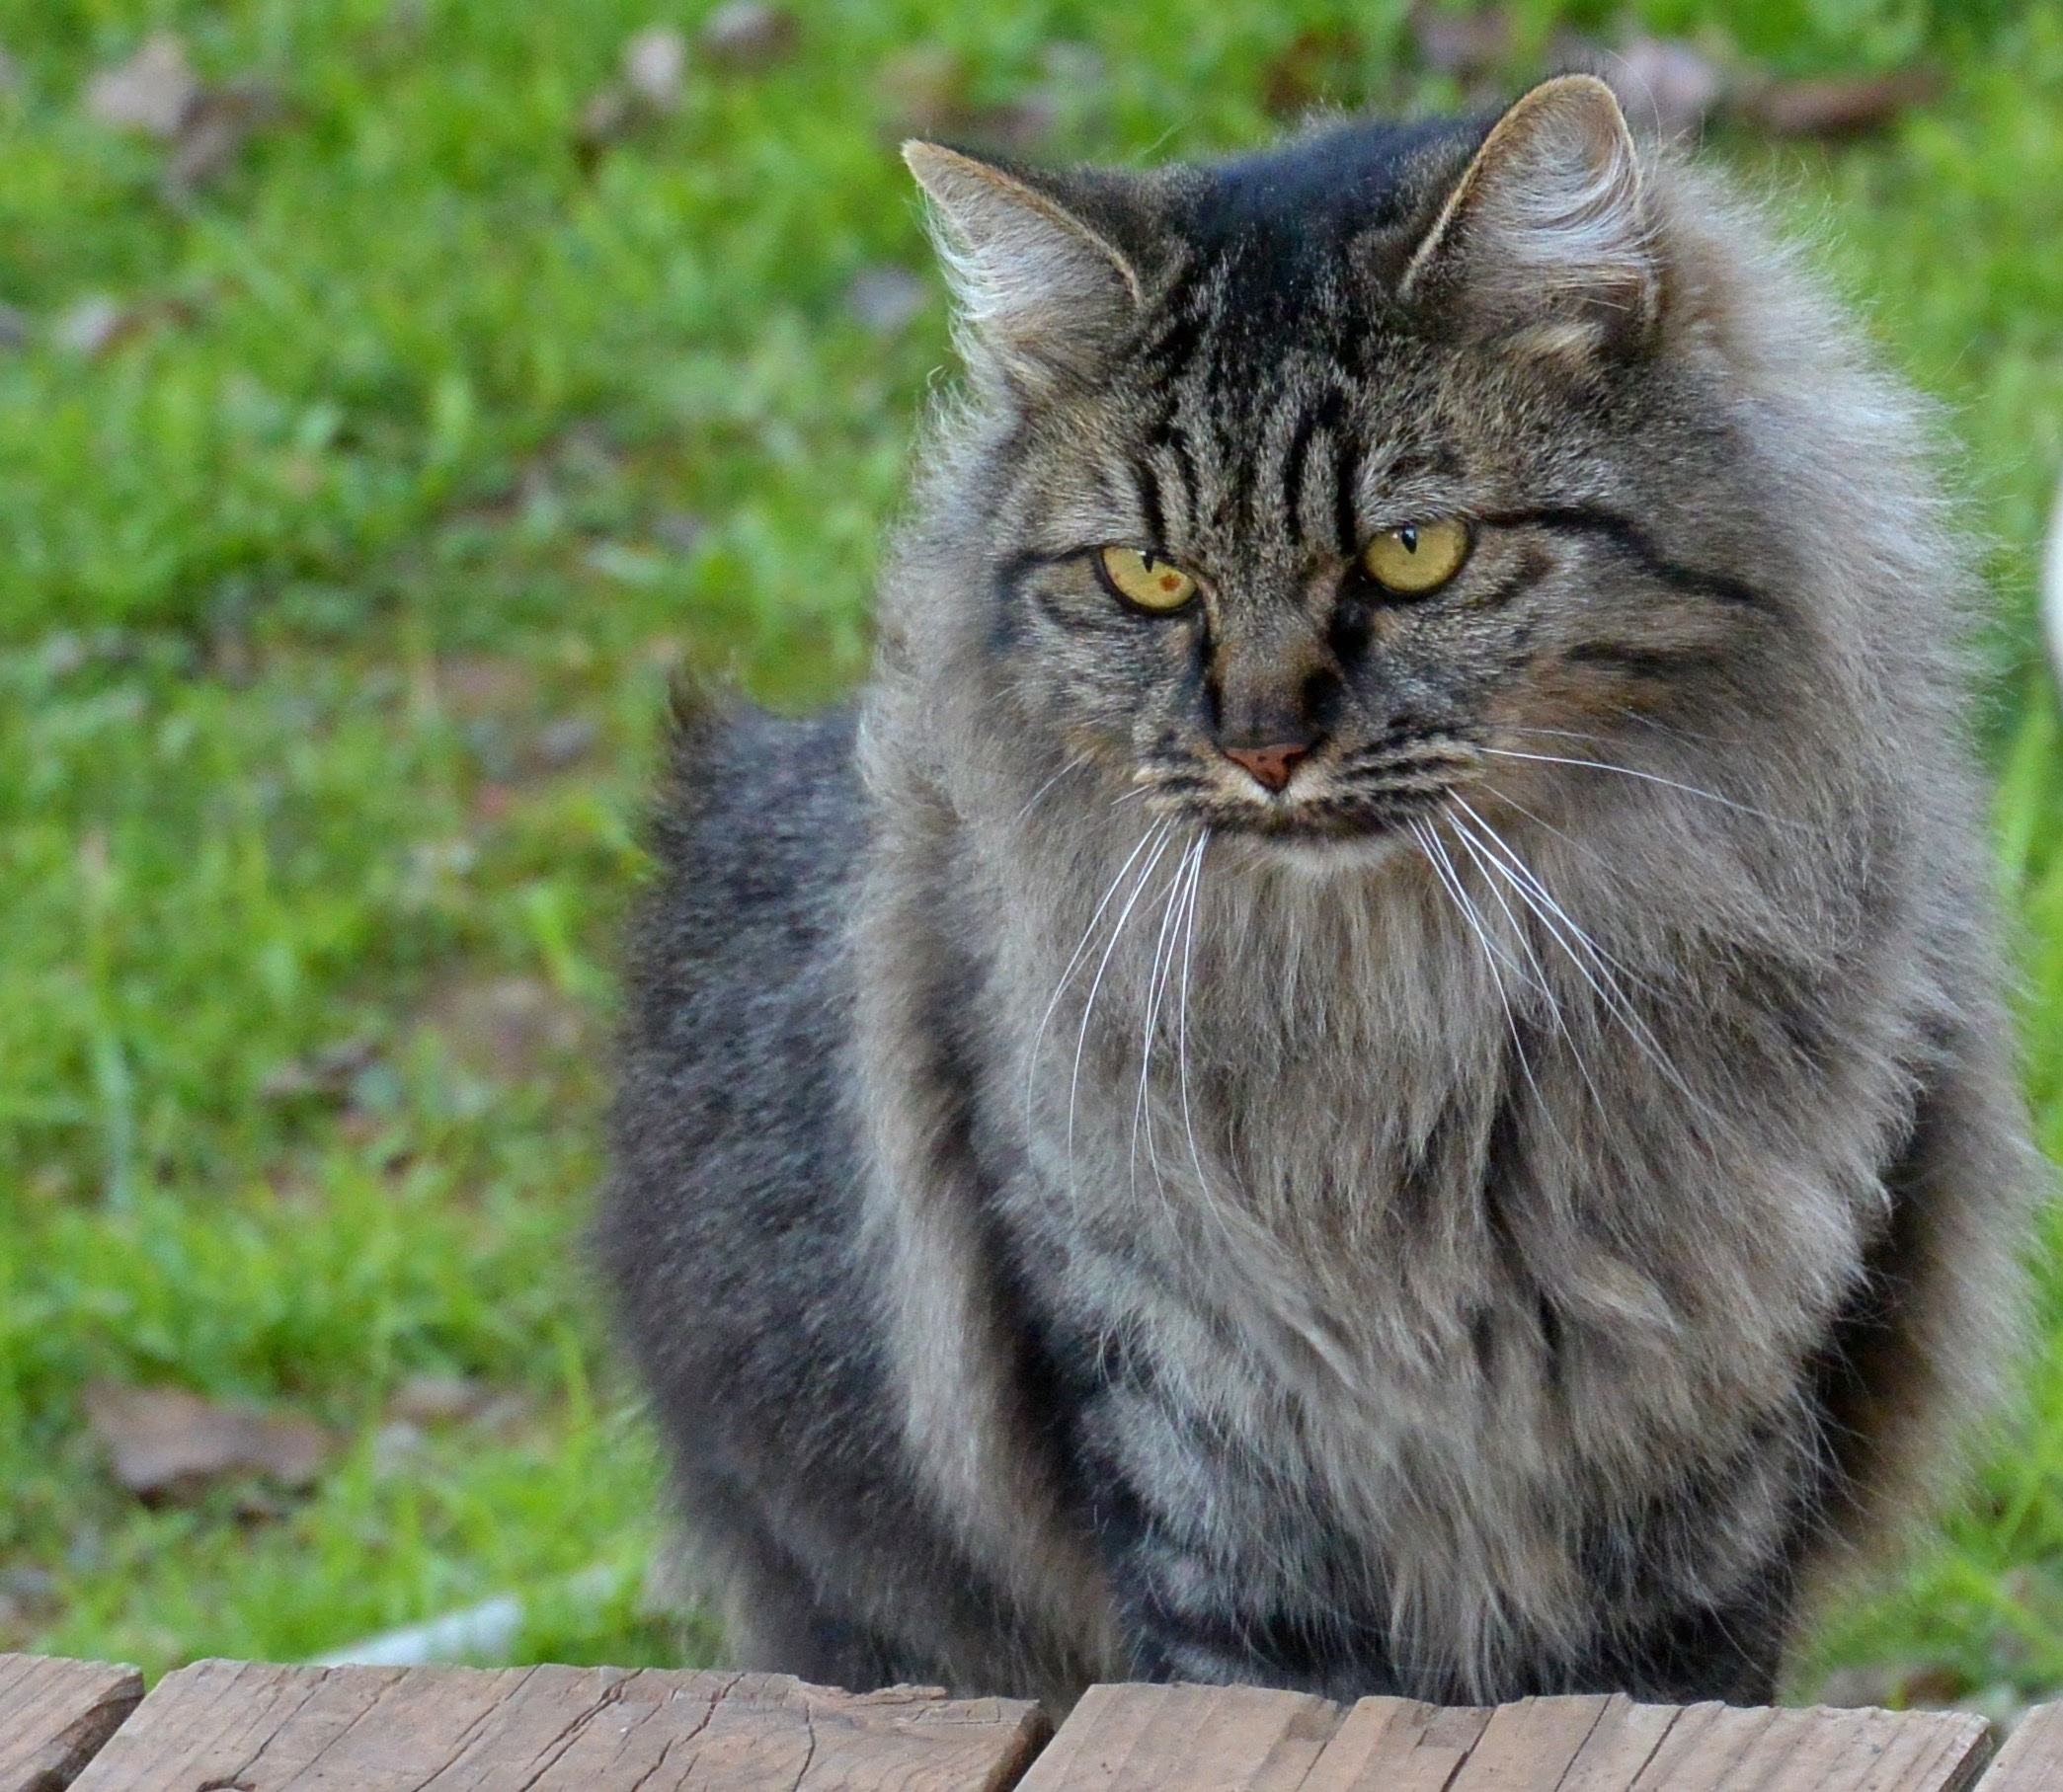
pet, cat, feline, mammal, fauna, whiskers, vertebrate, domestic, staring, siberian, maine coon, norwegian forest cat, european shorthair, wild cat, small to medium sized cats, cat like mammal, carnivoran, nebelung, domestic short haired cat, pixie bob, domestic long haired cat, british semi longhair